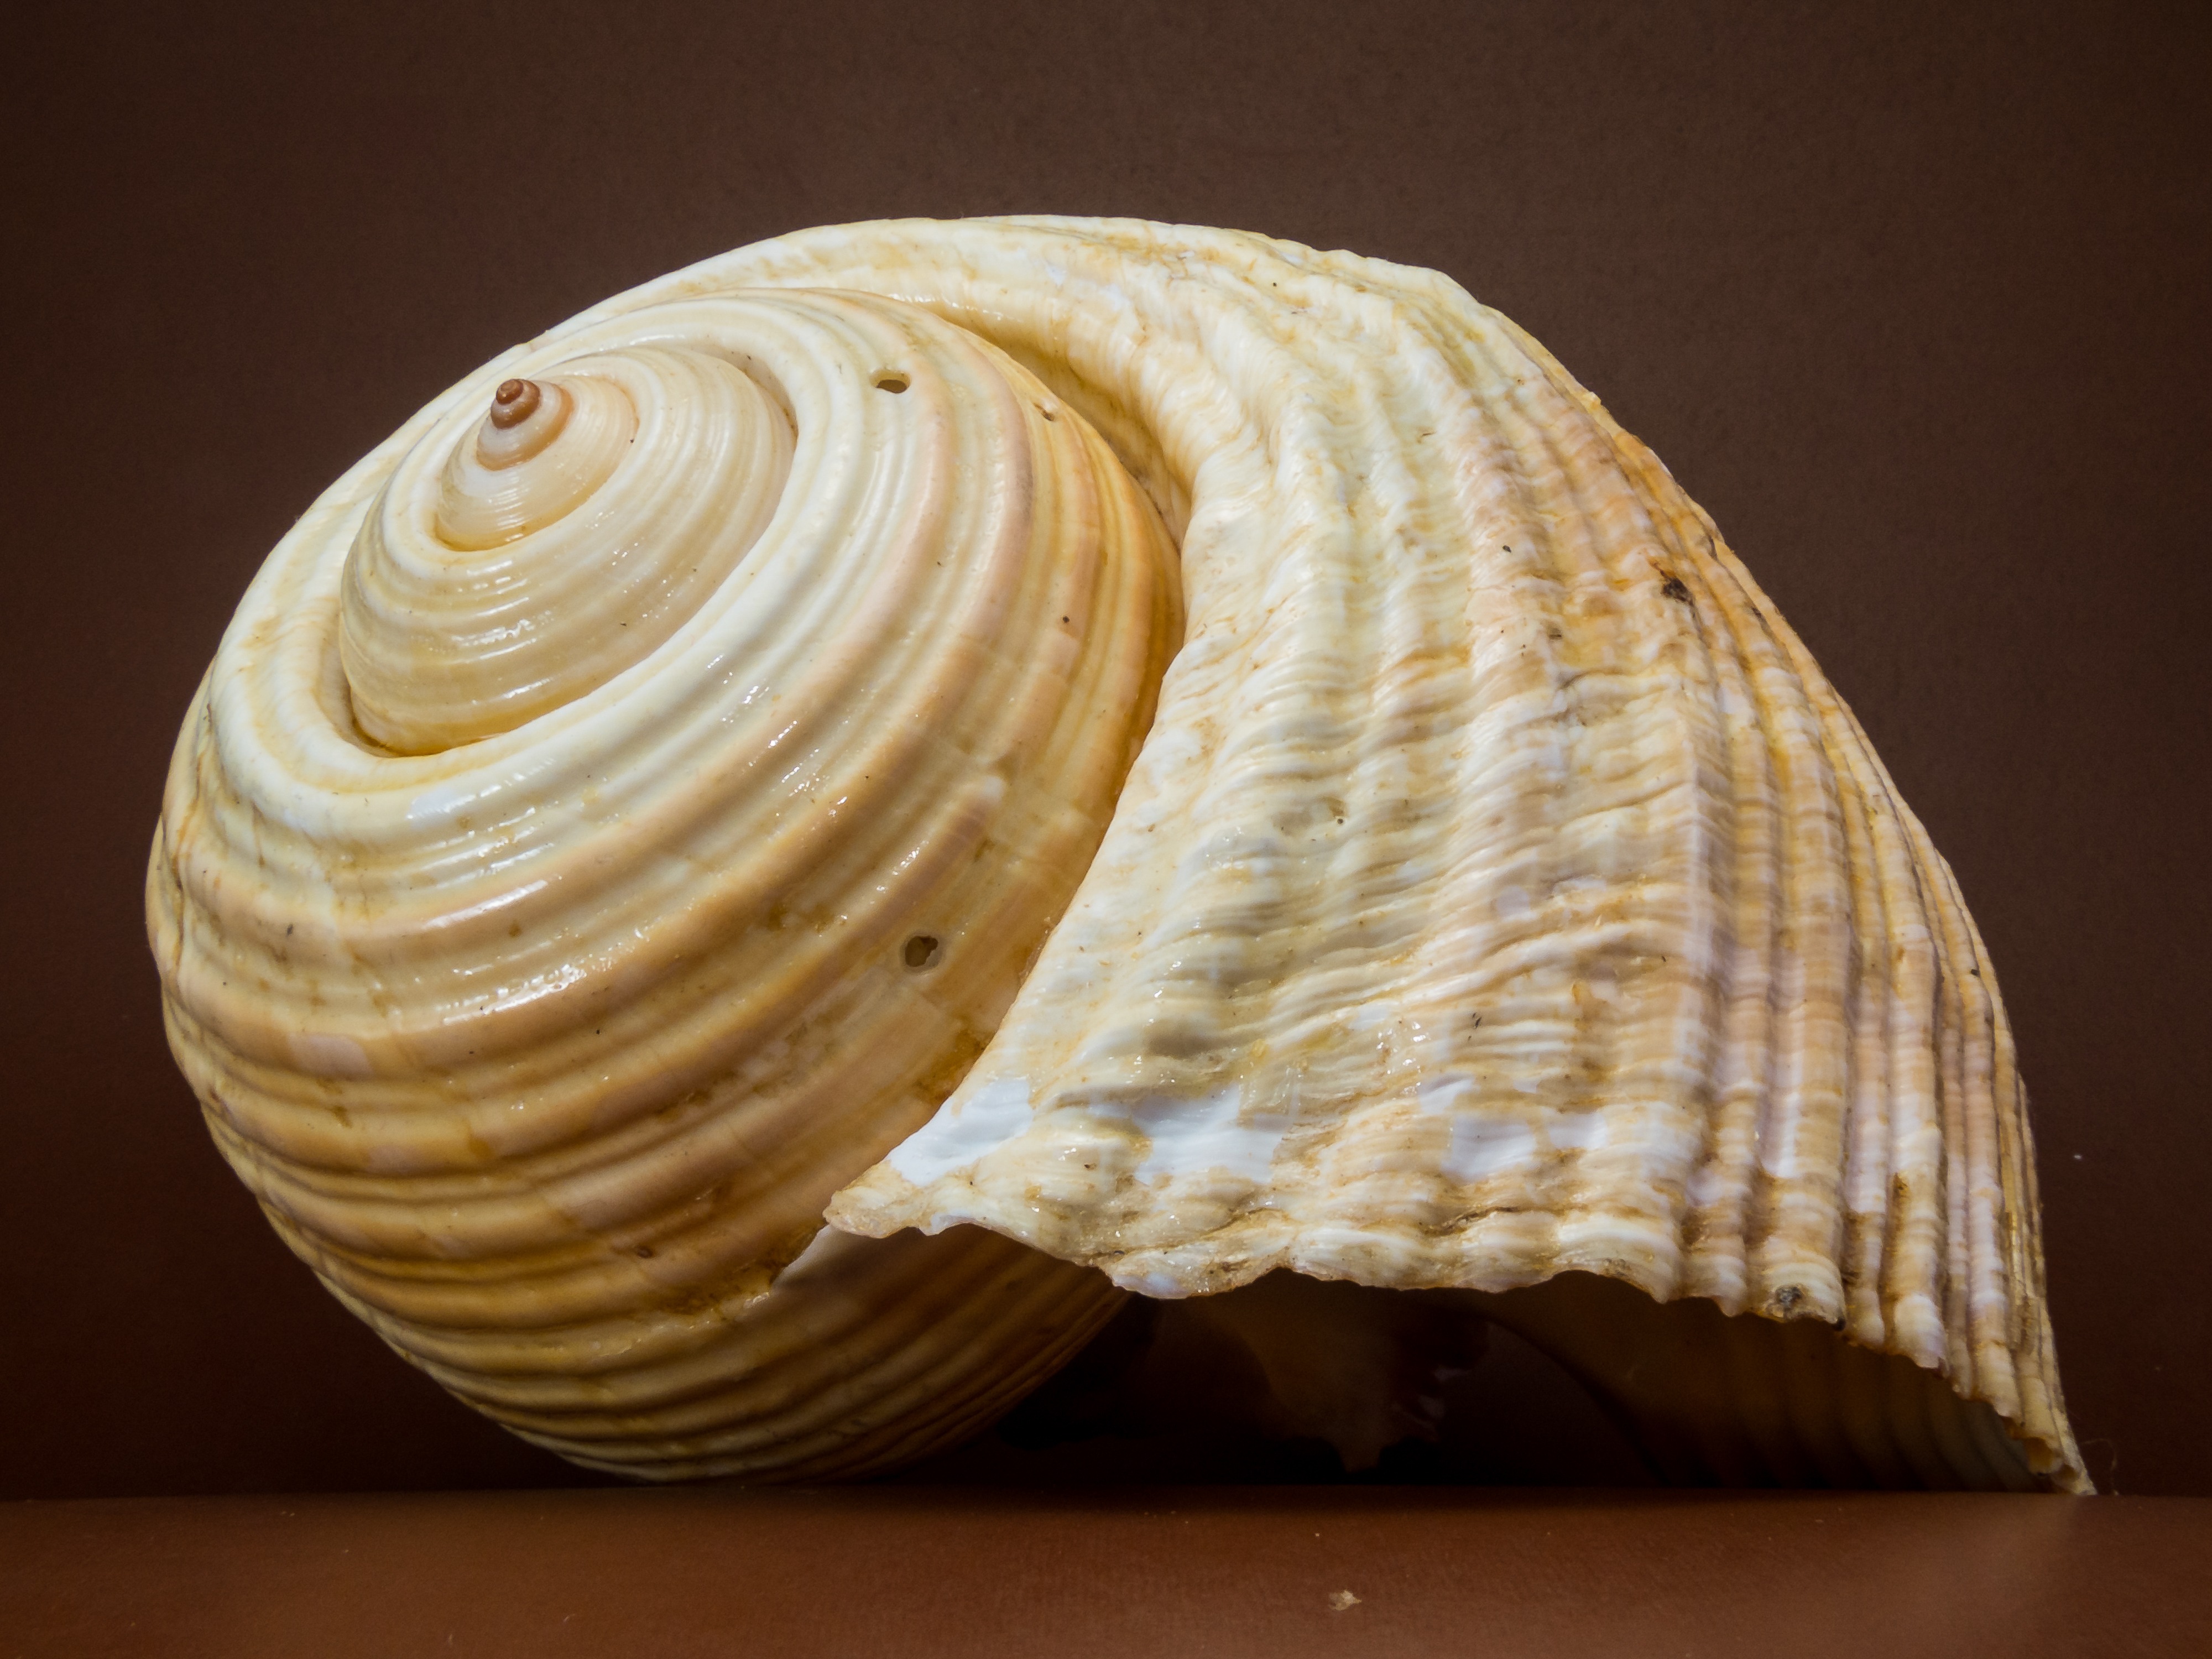
wood, food, seafood, close, material, shell, invertebrate, seashell, clam, conch, snail, cockle, molluscs, sea snail, clams oysters mussels and scallops, nautilida